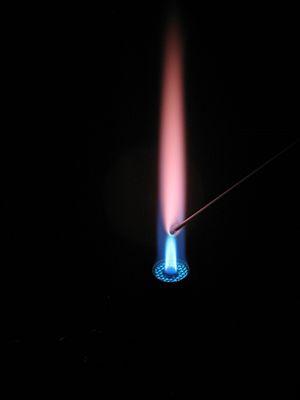
Un test de flamme, appelé aussi test à la flamme, est un procédé utilisé en chimie pour détecter la présence de certains ions métalliques, basé sur les caractéristiques des spectres d'émission de chaque élément. En général, la couleur des flammes dépend également de la température.